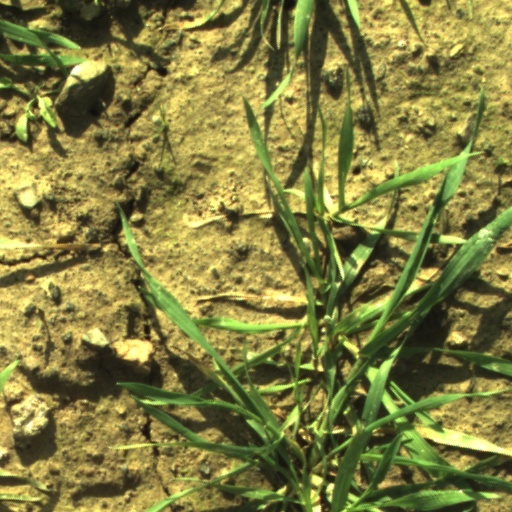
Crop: wheat